Banff International Research Station

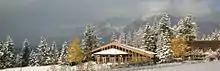
Banff International Research Station

The Banff International Research Station (BIRS) for Mathematical Innovation and Discovery was established in 2003. It provides an independent research institute for the mathematical sciences in North America, a counterpart to the Oberwolfach Research Institute for Mathematics in Europe. The research station, commonly known by its acronym, "BIRS", hosts over 2000 international scientists each year to undertake research collaboration in the mathematical sciences.